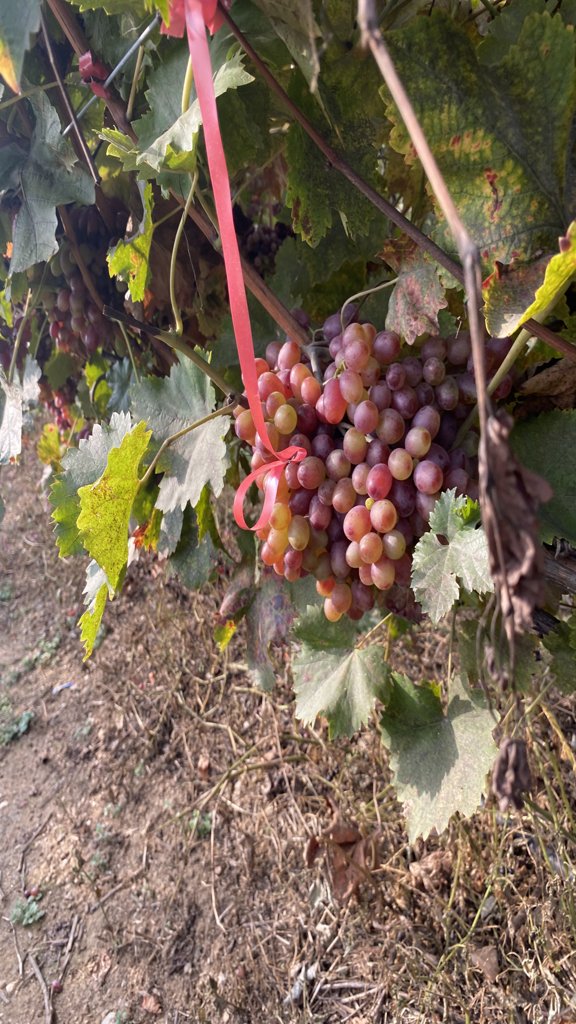
Berries visible: 163
Grape clusters: 2